1st Lithuanian–Belarusian Division

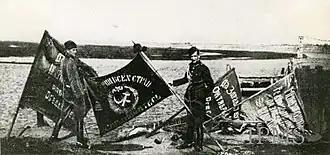
The Battle of Warsaw, the most important battle of the war, was one of the battles the 1st Lithuanian-Belarusian Infantry Division took part in.

With the end of the World War I in the West, a growing series of territorial disputes between Poland, Soviet Russia and several other local provisional governments erupted in a series of wars in Central and Eastern Europe, the most prominent of these being the Polish–Soviet War. Starting in the last years of the First World War, many smaller units of self-defence forces were created out of local volunteers in those areas, among them likely the best known being the Lithuanian and Belarusian Self-Defence ('Samoobrona Litwy i Białorusi'). Self-Defence units were organized in the areas of the Kresy region with Polish majorities or significant minorities – usually urbanized areas like the cities of Vilnius, Minsk, Hrodna, Lida and Kaunas, or towns like Ašmiany, Wilejka, Nemenčinė, Świr and Panevėžys; until December 1918 those units had no central command or organization and many of them were named after the local cities or regions (like 'Samoobrona Lidy'). The first task of those units was curbing the crime wave by German deserters, and later, defence from the pro-Bolshevik groups. Despite its name, most of the members of that organization were either Poles or polonized, and therefore supported the cause of attaching those territories with the newly recreated Polish state.